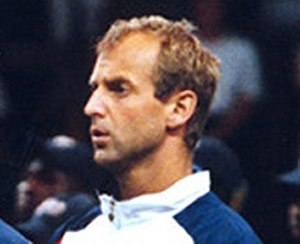
Thomas Muster
Thomas Muster er en tidligere østrigsk tennisspiller, der var professionel mellem 1985 og 1999. Han vandt igennem sin karriere 44 singletitler, og hans højeste placering på ATP's verdensranglisten er en 1. plads, som han opnåede i februar 1996 og besad i i alt 6 uger. Musters favoritunderlag var grus, hvor han opnåede stort set alle sine resultater.